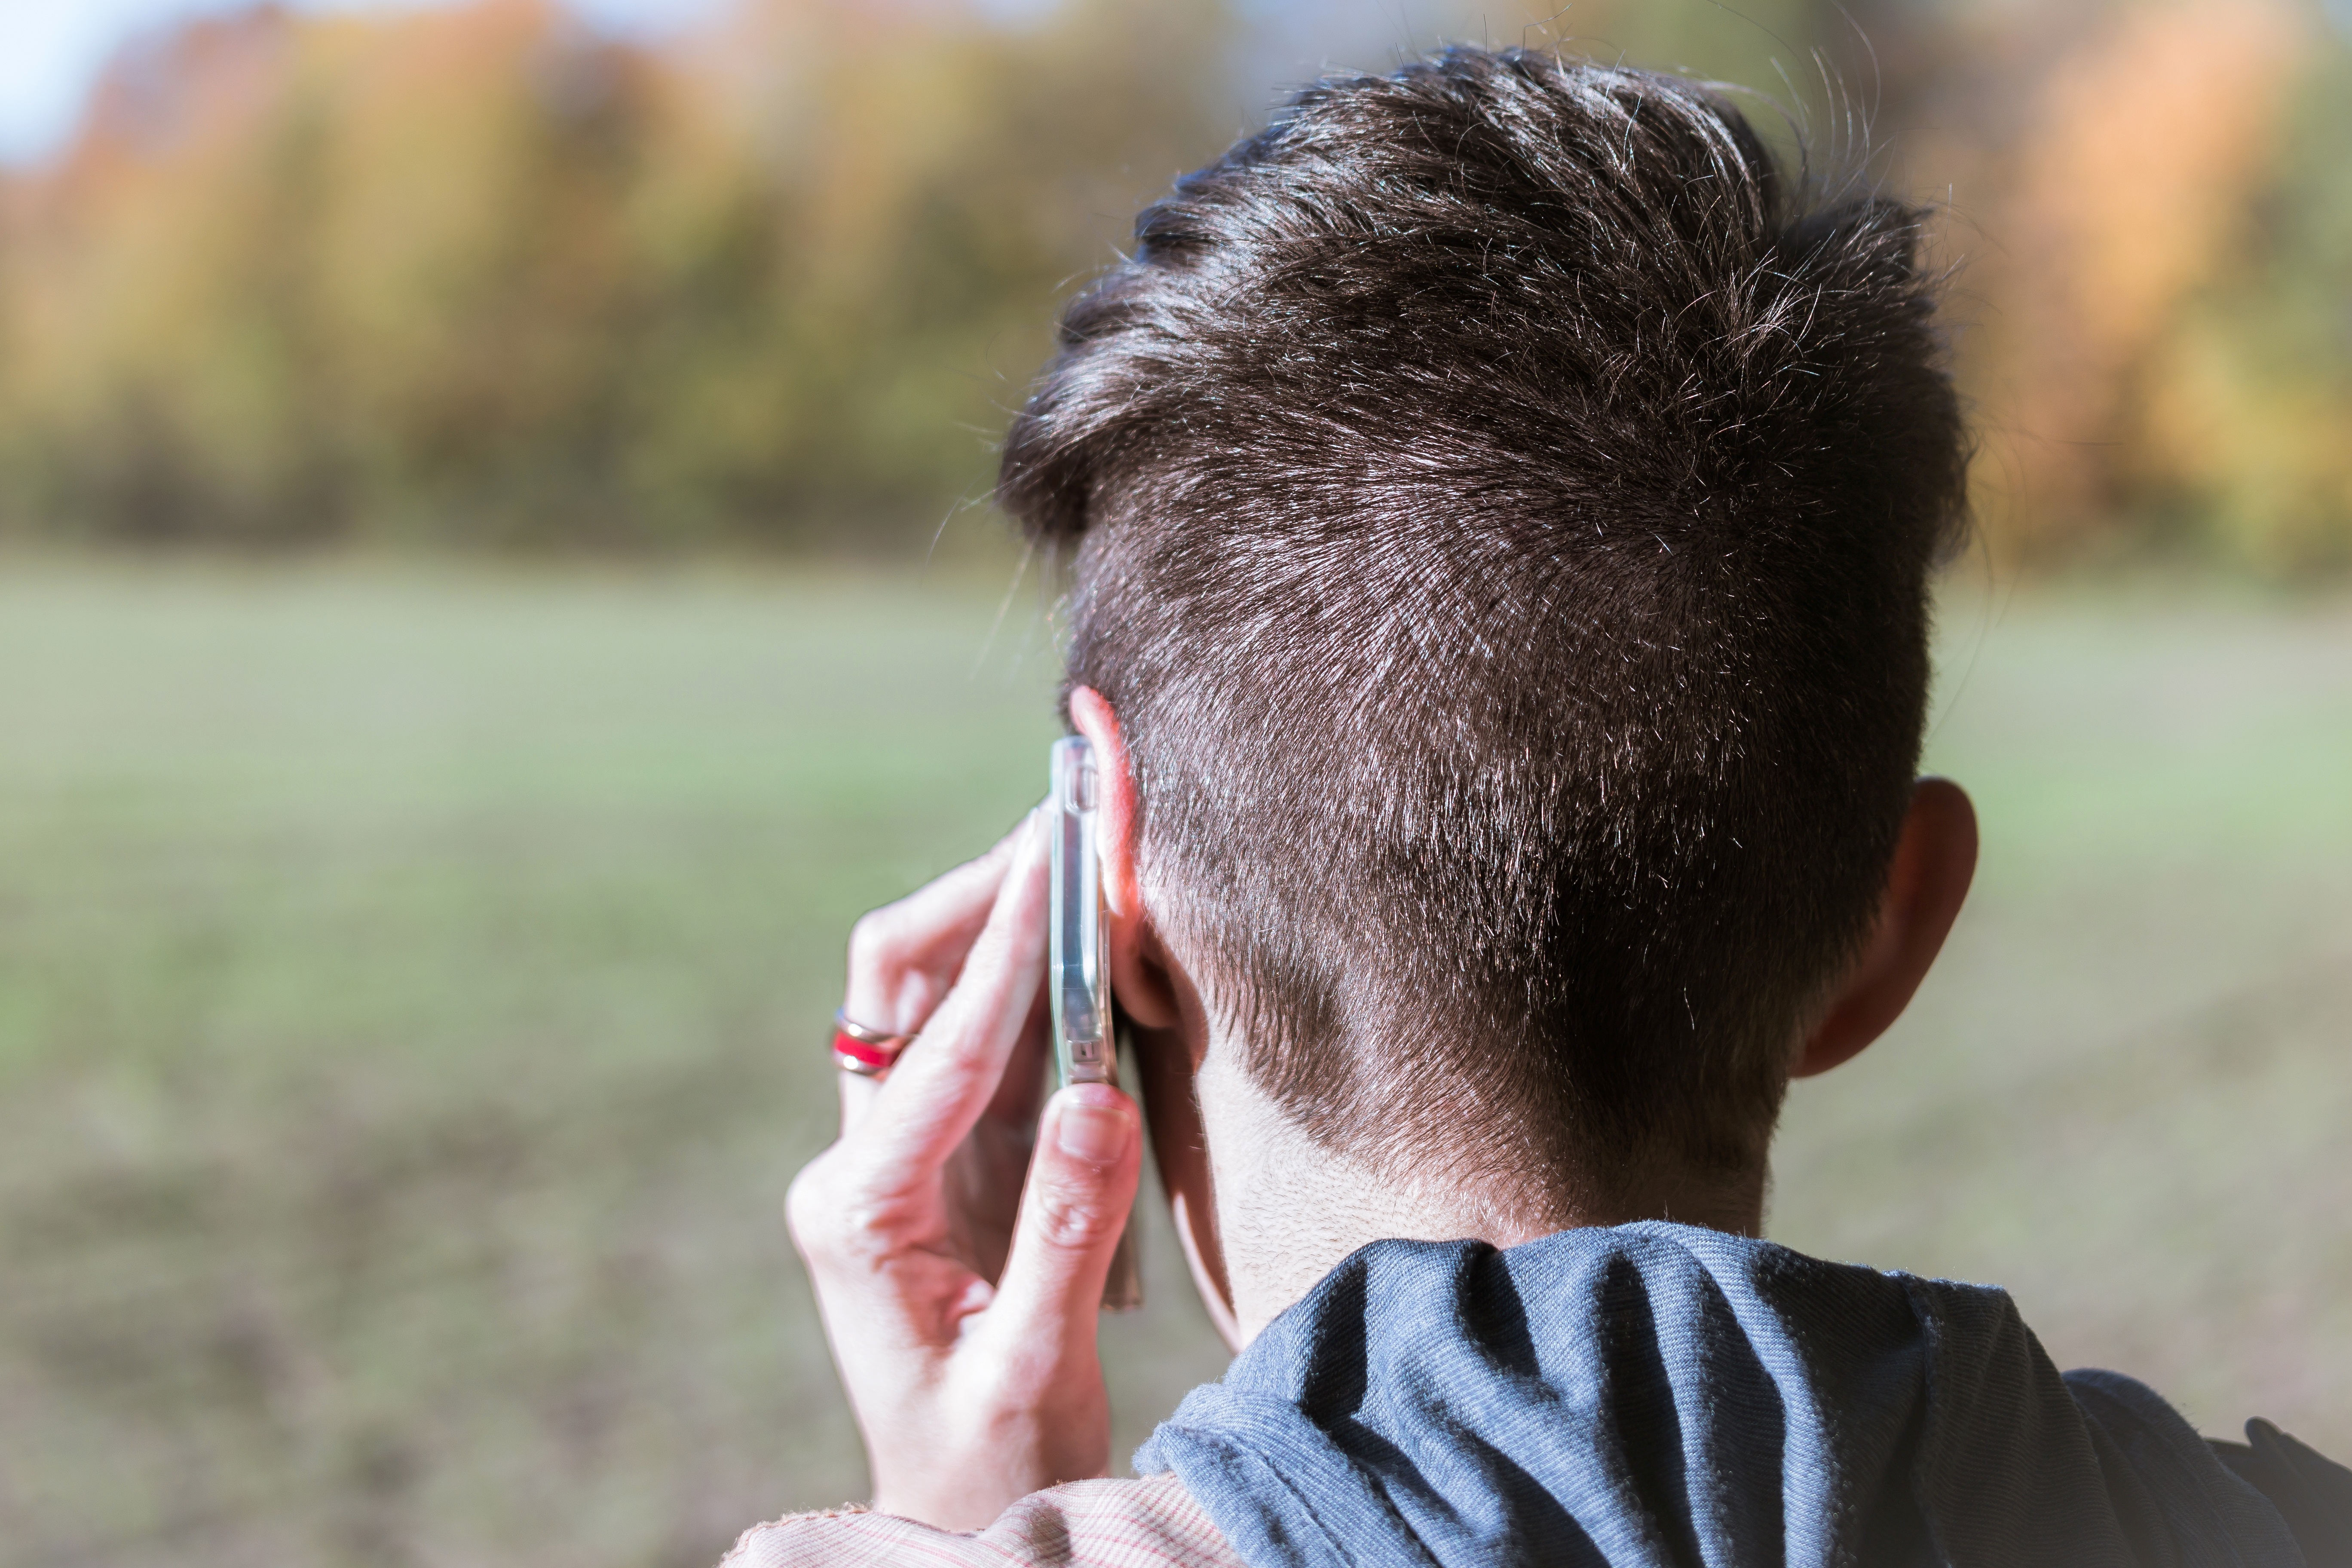
smartphone, man, person, woman, hair, male, portrait, spring, phone, communication, friendship, ear, mobile phone, facial expression, hairstyle, close up, haircut, eye, head, call, message, skin, beauty, mind, organ, connection, short, emotion, interaction, sense, phone conversation